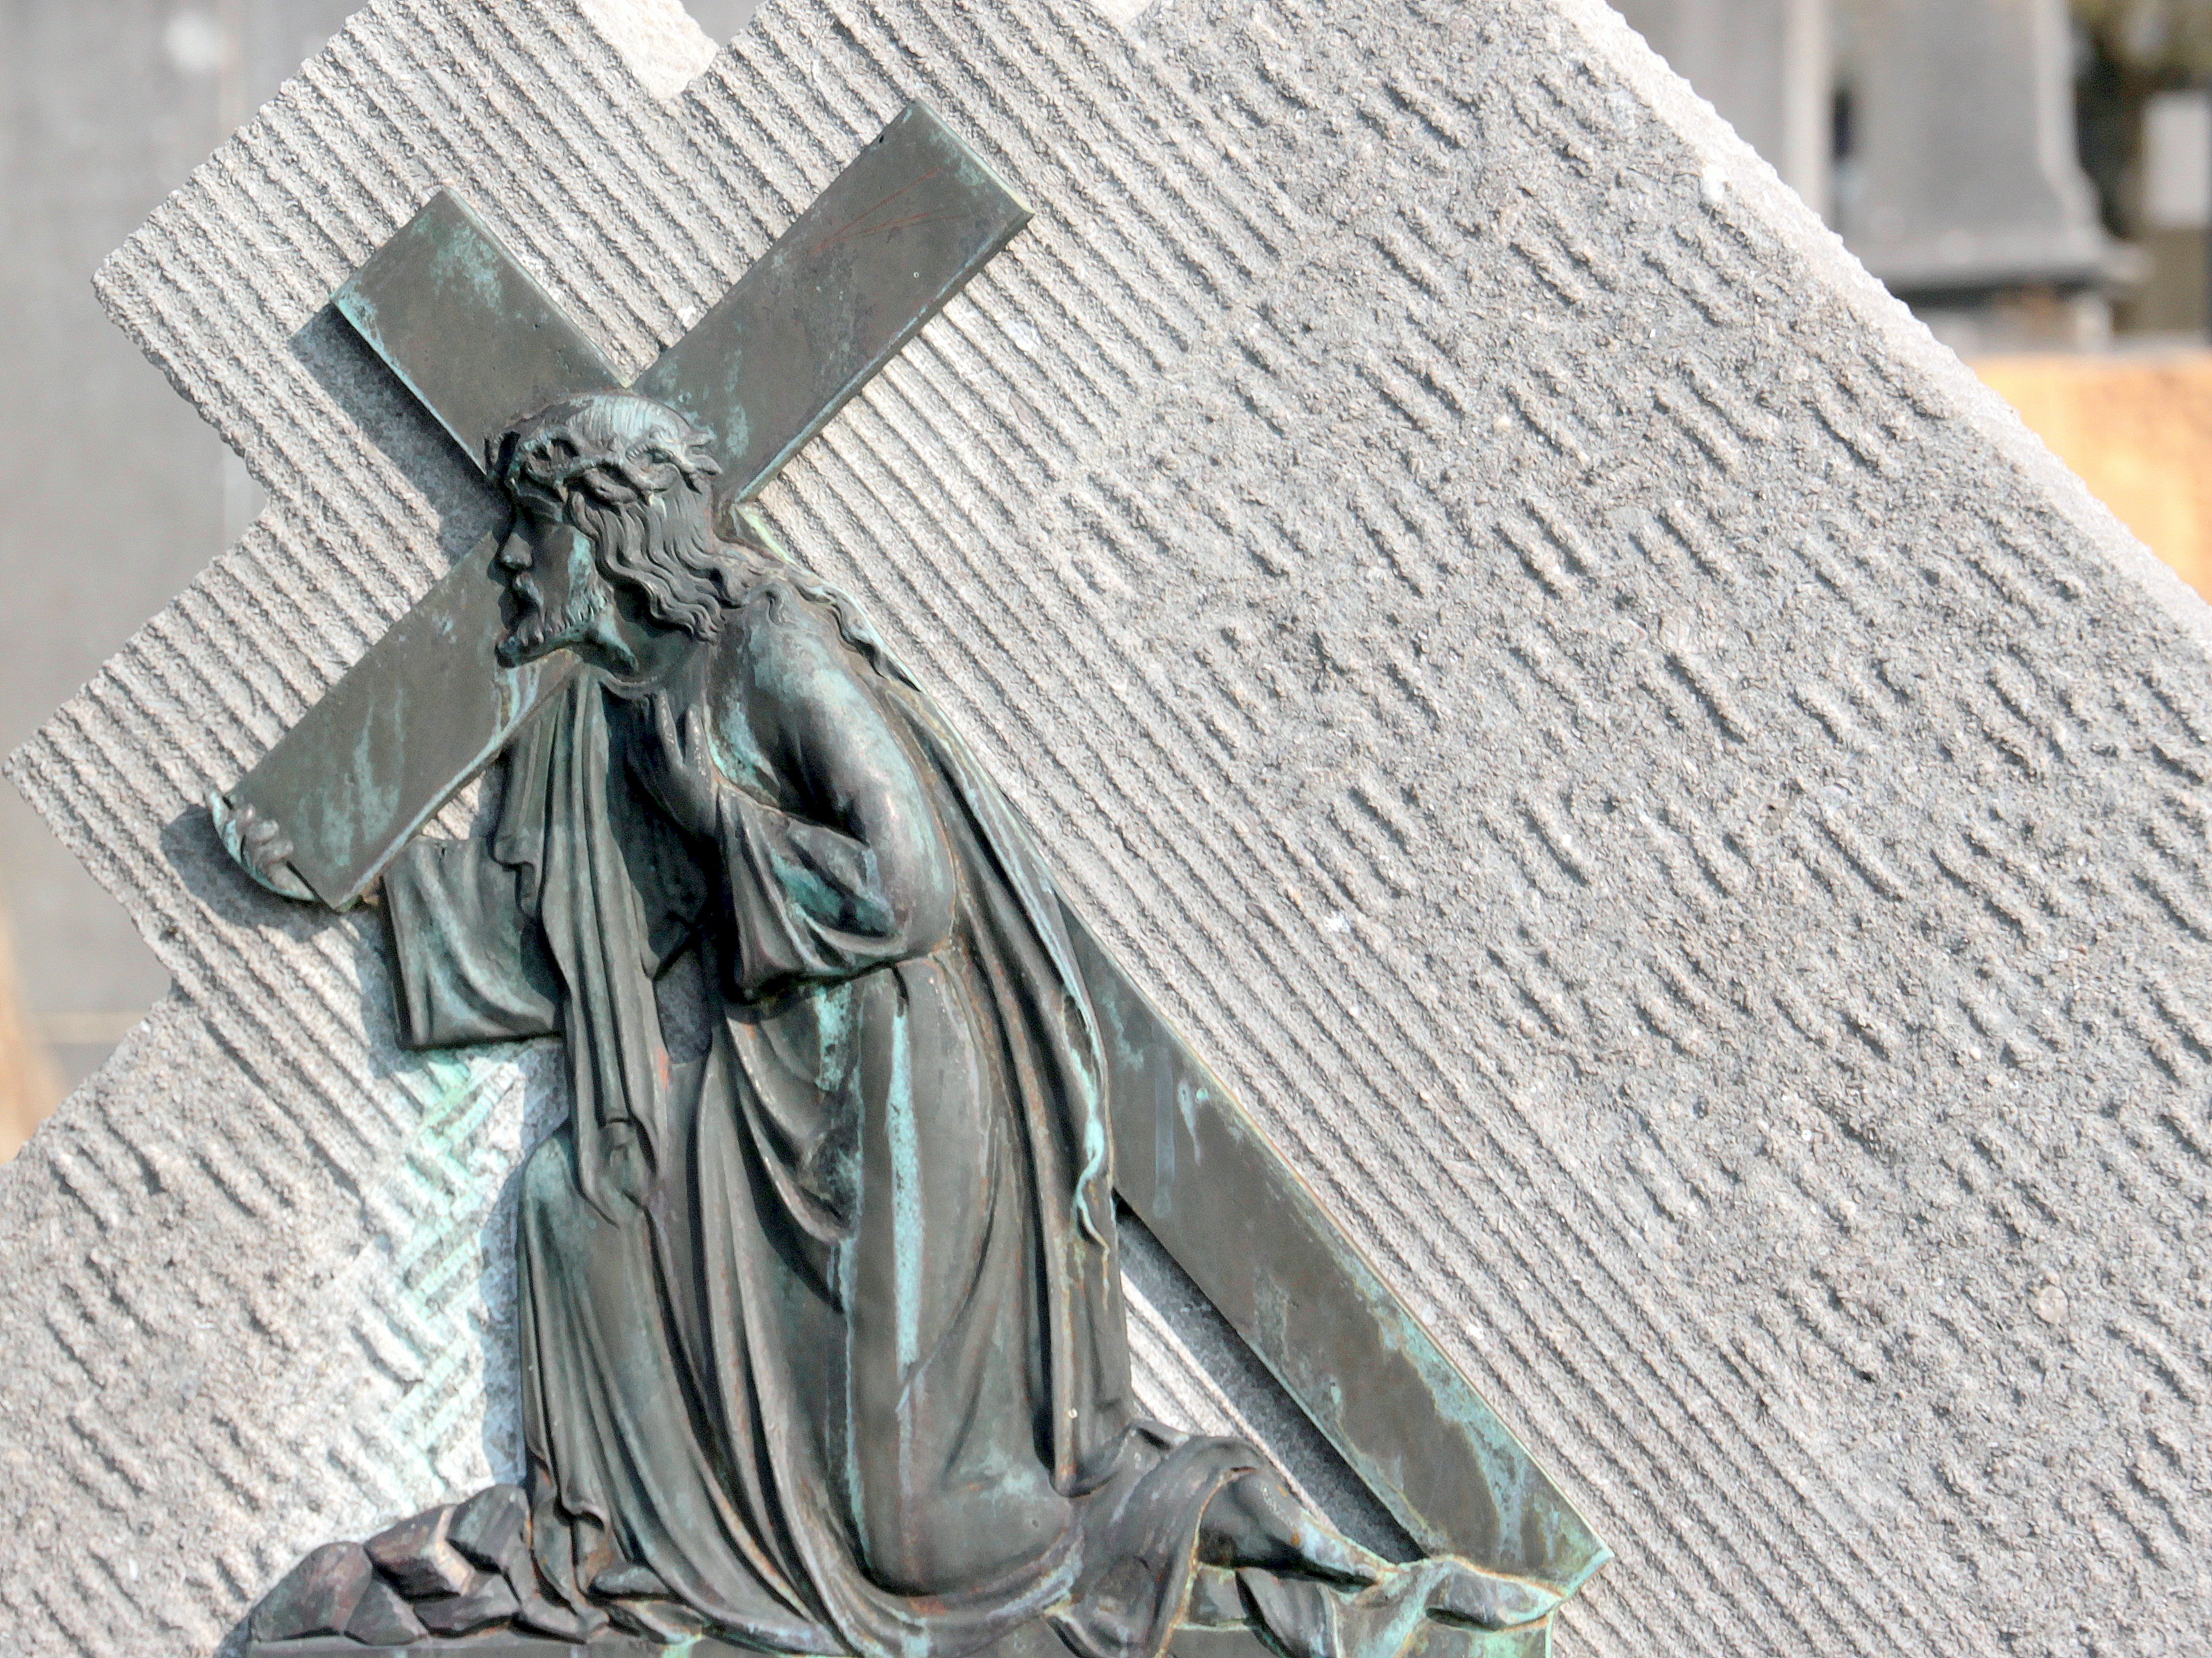
wing, monument, statue, cross, cemetery, sculpture, christ, art, faith, headstone, jesus, tomb, hard, relief, crown of thorns, plunge, stone carving, good friday, cross carry